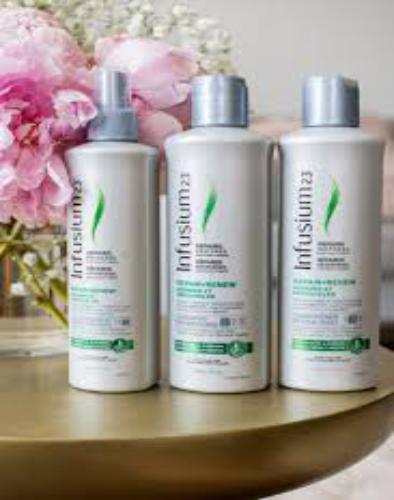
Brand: Infusium 23
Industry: Necessities